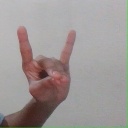
अक्षर: श